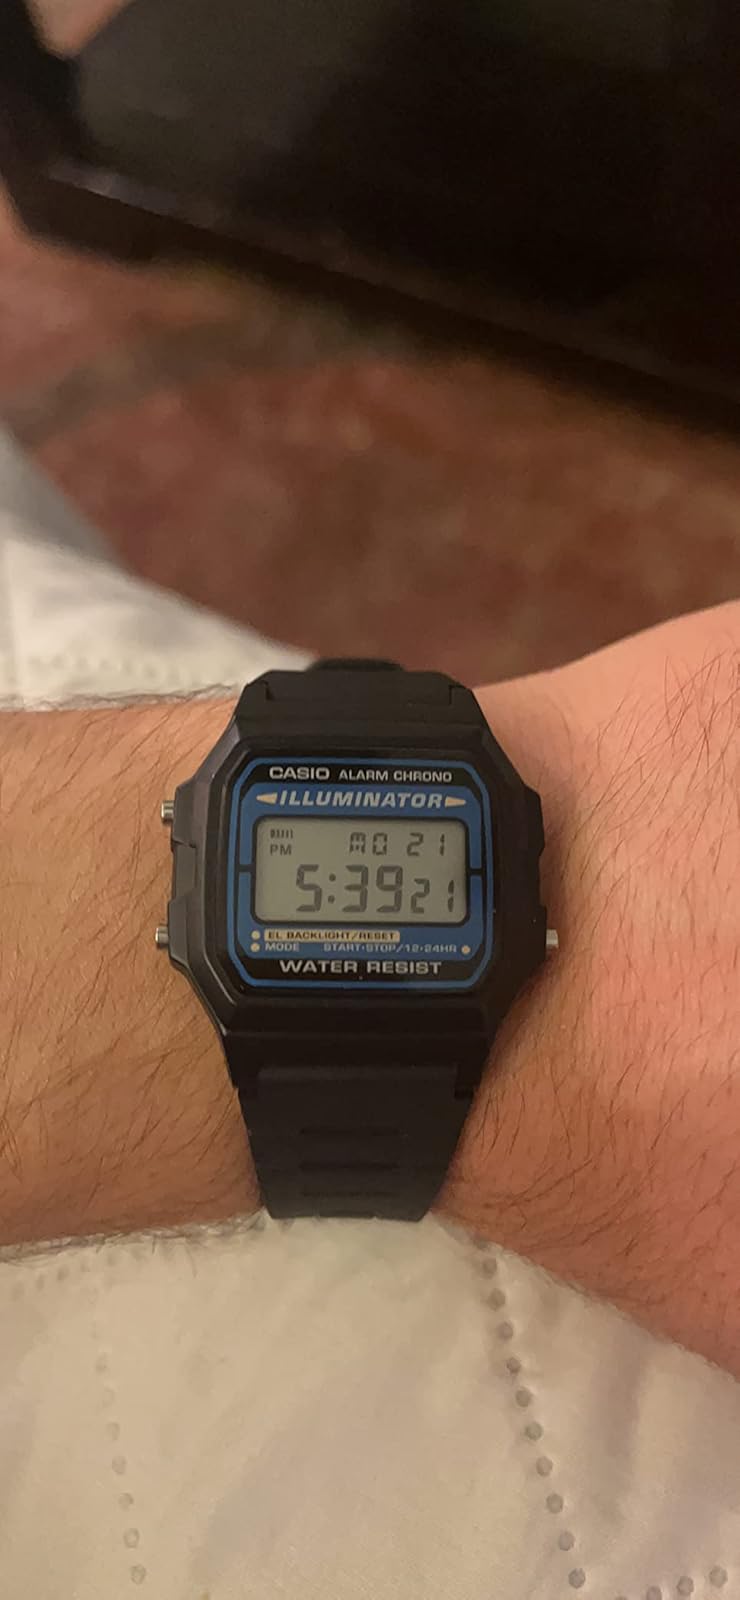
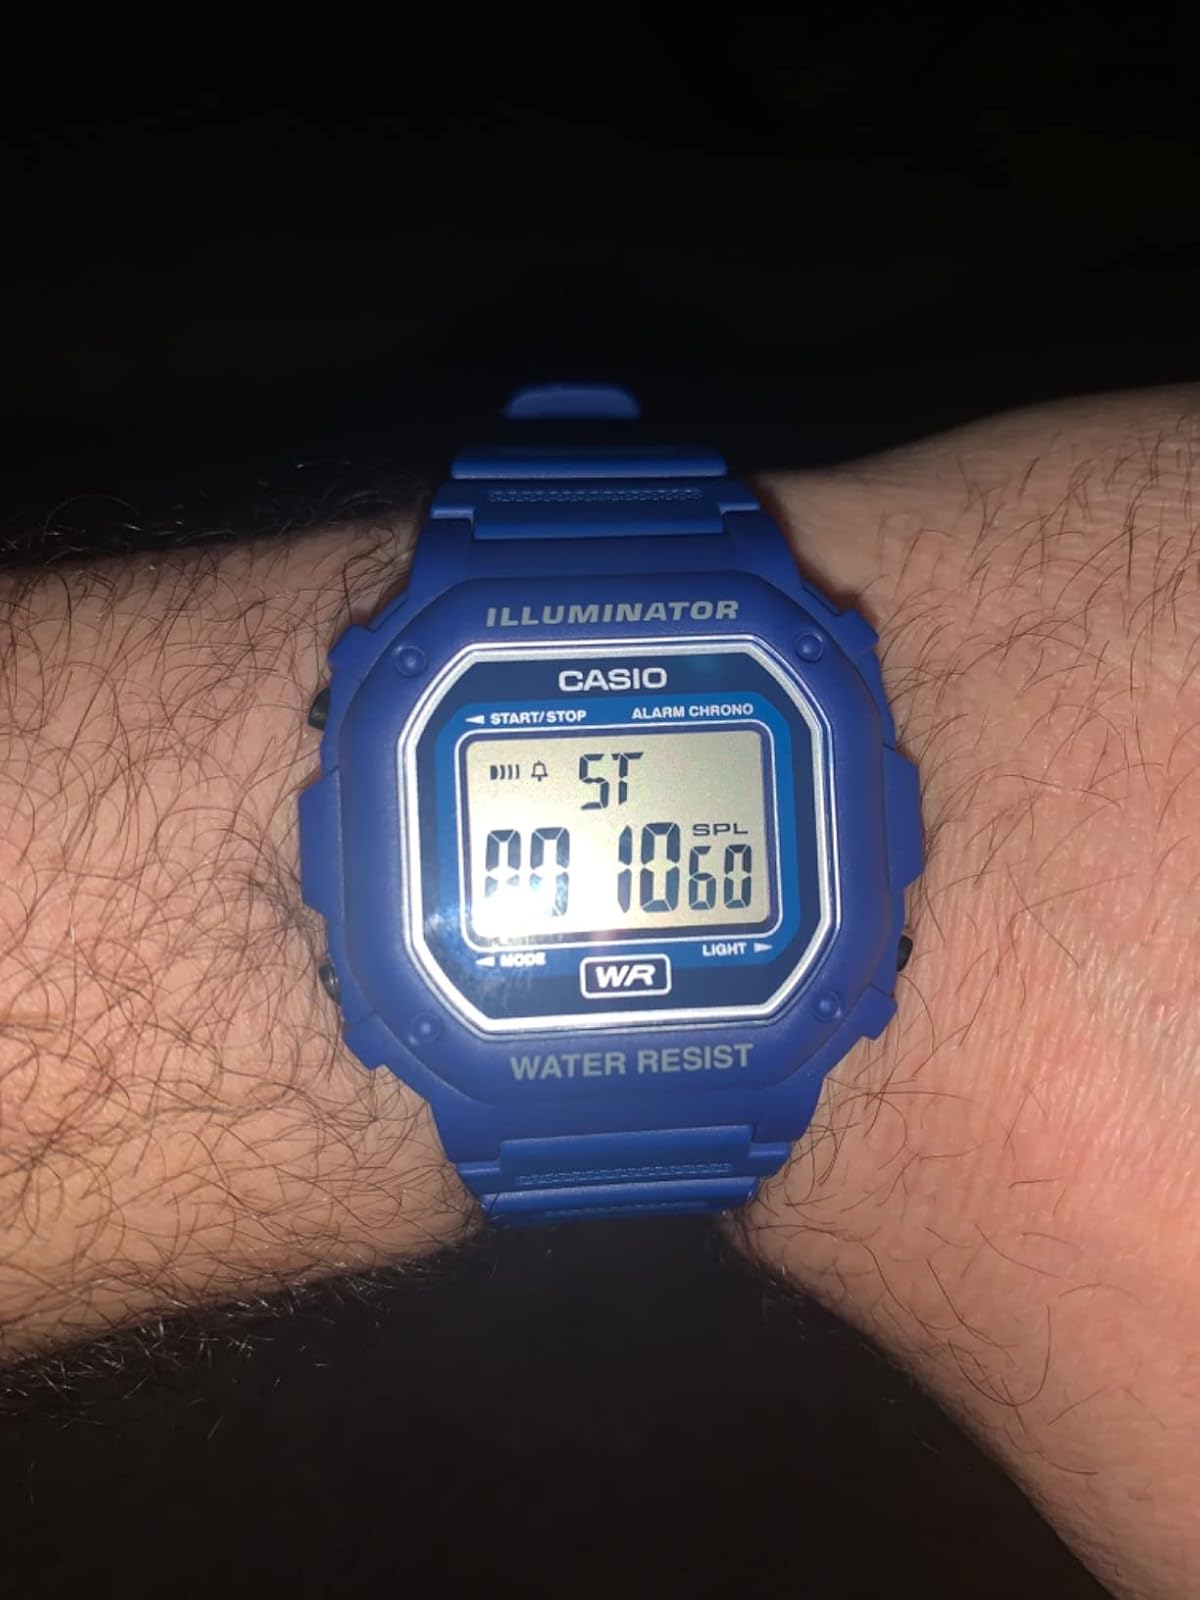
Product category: accessories_watch
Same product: no